Color of Night

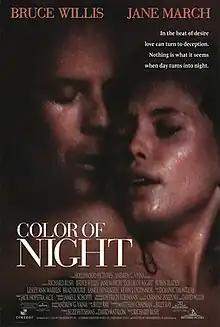
Theatrical release poster

Color of Night is a 1994 American erotic mystery thriller film produced by Cinergi Pictures and released in the United States by Buena Vista Pictures (through its Hollywood Pictures label). The film was directed by Richard Rush, was jointly written by Billy Ray and Matthew Chapman and stars Bruce Willis opposite Jane March.